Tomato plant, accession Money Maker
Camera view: vertical (180 deg); turntable rotation: 240 degrees
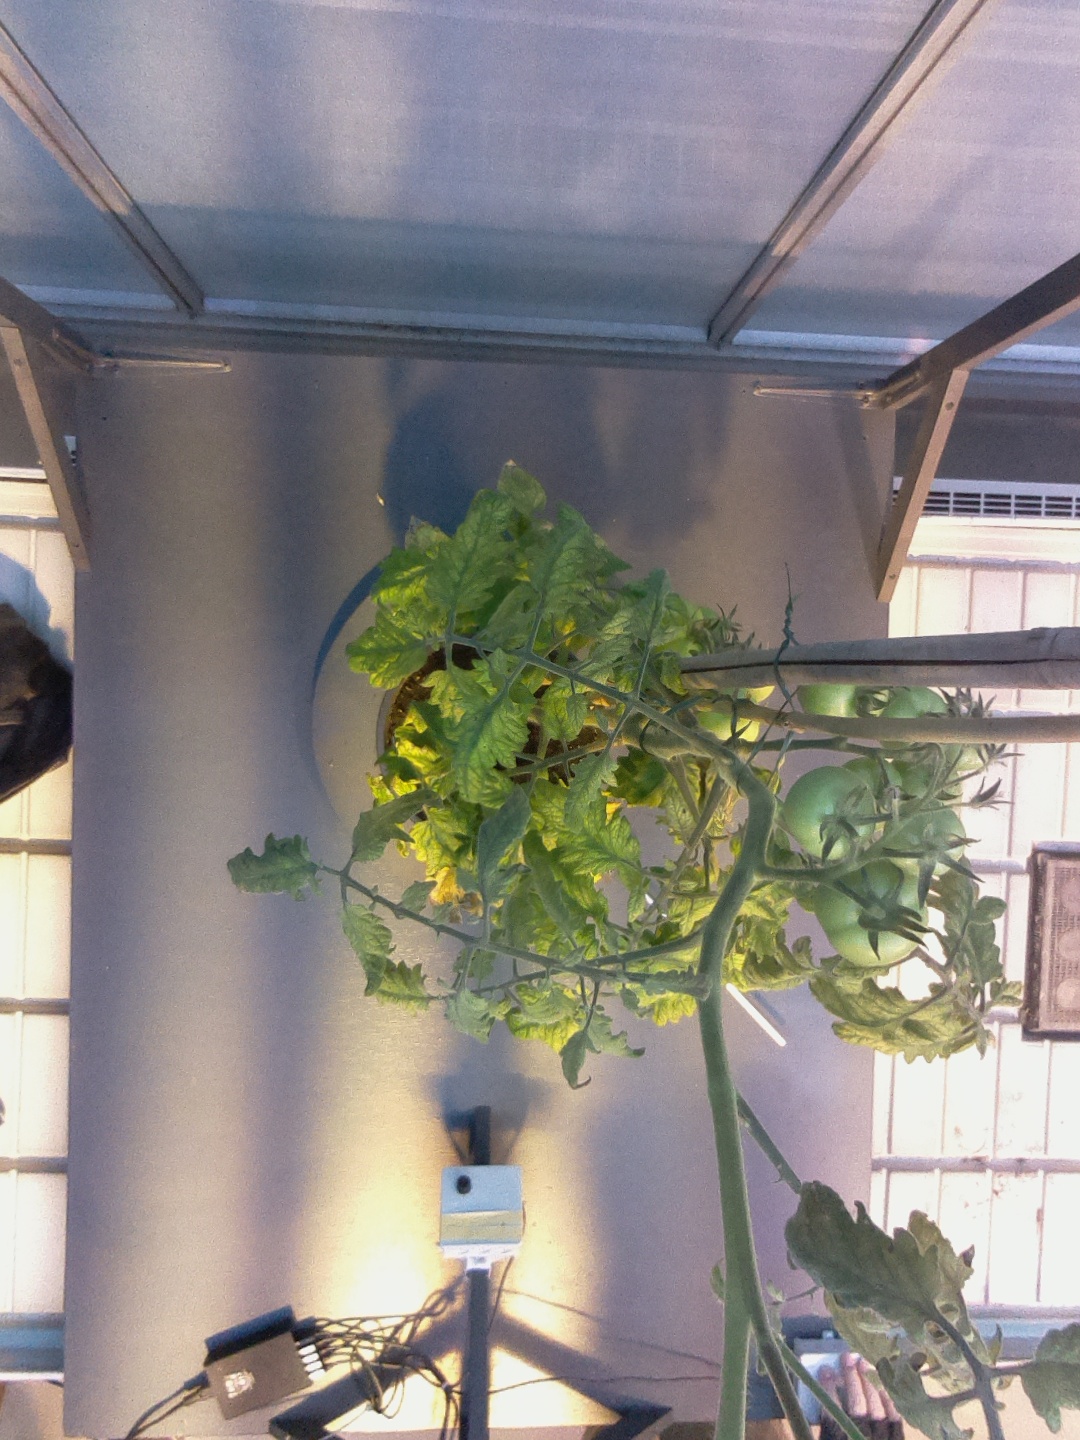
BBCH growth stage 78: 80% -90% of final fruit size